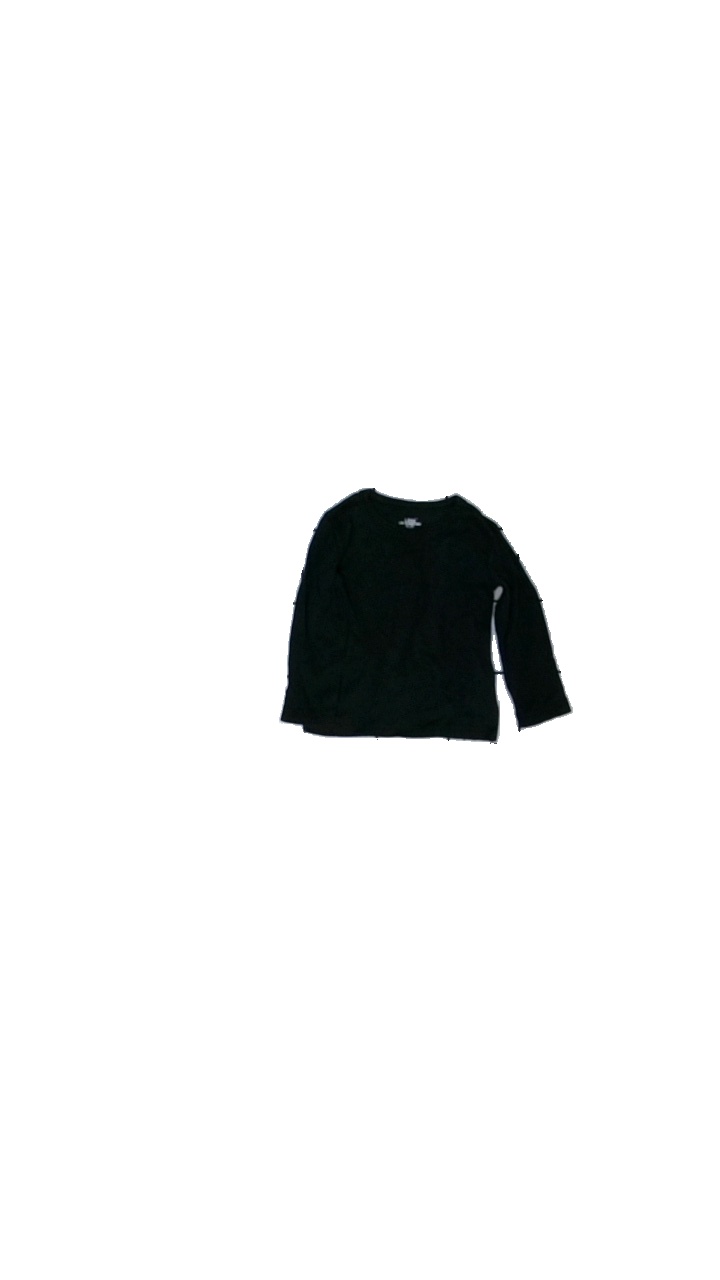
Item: Sweater (Children)
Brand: Logg (h&m)
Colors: Black
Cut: C-collar, Regular
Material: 59% cotton, 41% viscose
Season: All
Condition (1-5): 3
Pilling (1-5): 4
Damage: loose threads
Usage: Reuse
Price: <50